Carlton Hotel, Christchurch

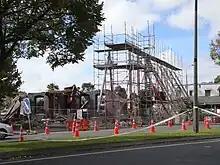
Carlton Hotel post demolition

On 26 November 1981, the building was registered by the New Zealand Historic Places Trust as a Category II historic place, with the registration number 1841. The building was recognised as an example of Maddison's work, who designed many hotels. It was located on a busy junction and regarded as a landmark. Due to several New Zealand firsts, it was an important part of the country's brewing industry.